Love for the Arts

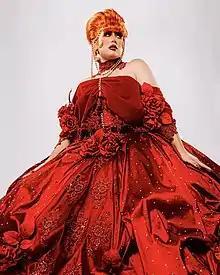
Season 1 winner Gvajardo in their royal look for the finale

"Love For The Arts" was officially announced via Trinity the Tuck's Instagram on July 26, 2020. The show first aired on August 4, 2020, on her Twitch channel. The performers went through an audition process in which a certain group of performers then were put through to the semi-final in which the public would vote the 10 performers to enter the competition. Originally 10 performers were cast as shown in the promo but Spikey Van Dykey quit the show. The performers compete to win custom costumes from Jeffrey Kelly Designs & Sew-excited, a "one of a kind hairstyle" from Shontelle Sparkles, custom accessories by Kalaqtic, a new brand logo by Dan Polyak, a complete make-up package from BatMe Cosmetics, a "one of a kind" custom crown by Fierce Drag Jewels and a cash prize of $5000 provided by Twitch.